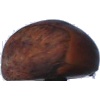
Label: chestnut